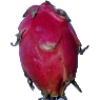
Label: red_pitahaya